Mary, Queen of Scots

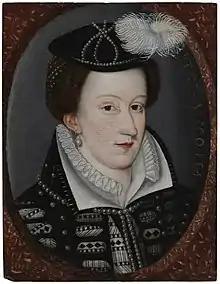
A portrait of Mary from the latter half of the 16th century

Mary's marriage to a leading Catholic precipitated Mary's half-brother, the Earl of Moray, to join with other Protestant lords, including Lords Argyll and Glencairn, in open rebellion. Mary set out from Edinburgh on 26 August 1565 to confront them. She carried a pistol, known as a "dagg", on her saddle. On the 30th, Moray entered Edinburgh but left soon afterwards, having failed to take the castle. Mary returned to Edinburgh the following month to raise more troops. In what became known as the Chaseabout Raid, Mary with her forces and Moray with the rebellious lords roamed around Scotland without ever engaging in direct combat. Mary's numbers were boosted by the release and restoration to favour of Lord Huntly's son and the return of James Hepburn, 4th Earl of Bothwell, from exile in France. Unable to muster sufficient support, Moray left Scotland in October for asylum in England. Mary broadened her privy council, bringing in both Catholics (Bishop of Ross John Lesley and Provost of Edinburgh Simon Preston of Craigmillar) and Protestants (the new Lord Huntly, Bishop of Galloway Alexander Gordon, John Maxwell of Terregles and James Balfour).